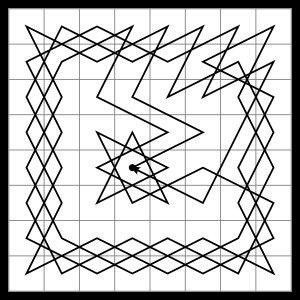
Le Turc mécanique ou l’automate joueur d'échecs est un célèbre canular construit à la fin du XVIIIᵉ siècle : il s’agissait d'un prétendu automate doté de la faculté de jouer aux échecs. Il a été partiellement détruit dans un incendie. De nos jours, une réplique a été créée : elle est contrôlée par un logiciel et joue réellement seule aux échecs.